History of Lithuanian culture

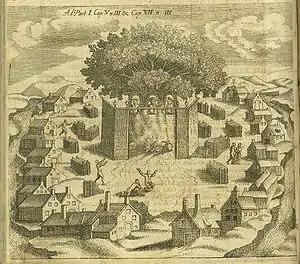
Romuva sanctuary in Prussia

Traditionally, historians consider religion-based union of the Balts. This theory is supported by historical sources that wrote about existence of centers of religious life (named Romuva, using the present-day variant of this word), concentrated around more significant shrines, holy and mystic areas. Servants of these religious centers have influences on other not central shrines. This influence was based more on authority than on formal structure of organization. Finally, there is some historical data about the main religious center of all Balts. The level of organization and extent of this religious cooperation are under discussion.